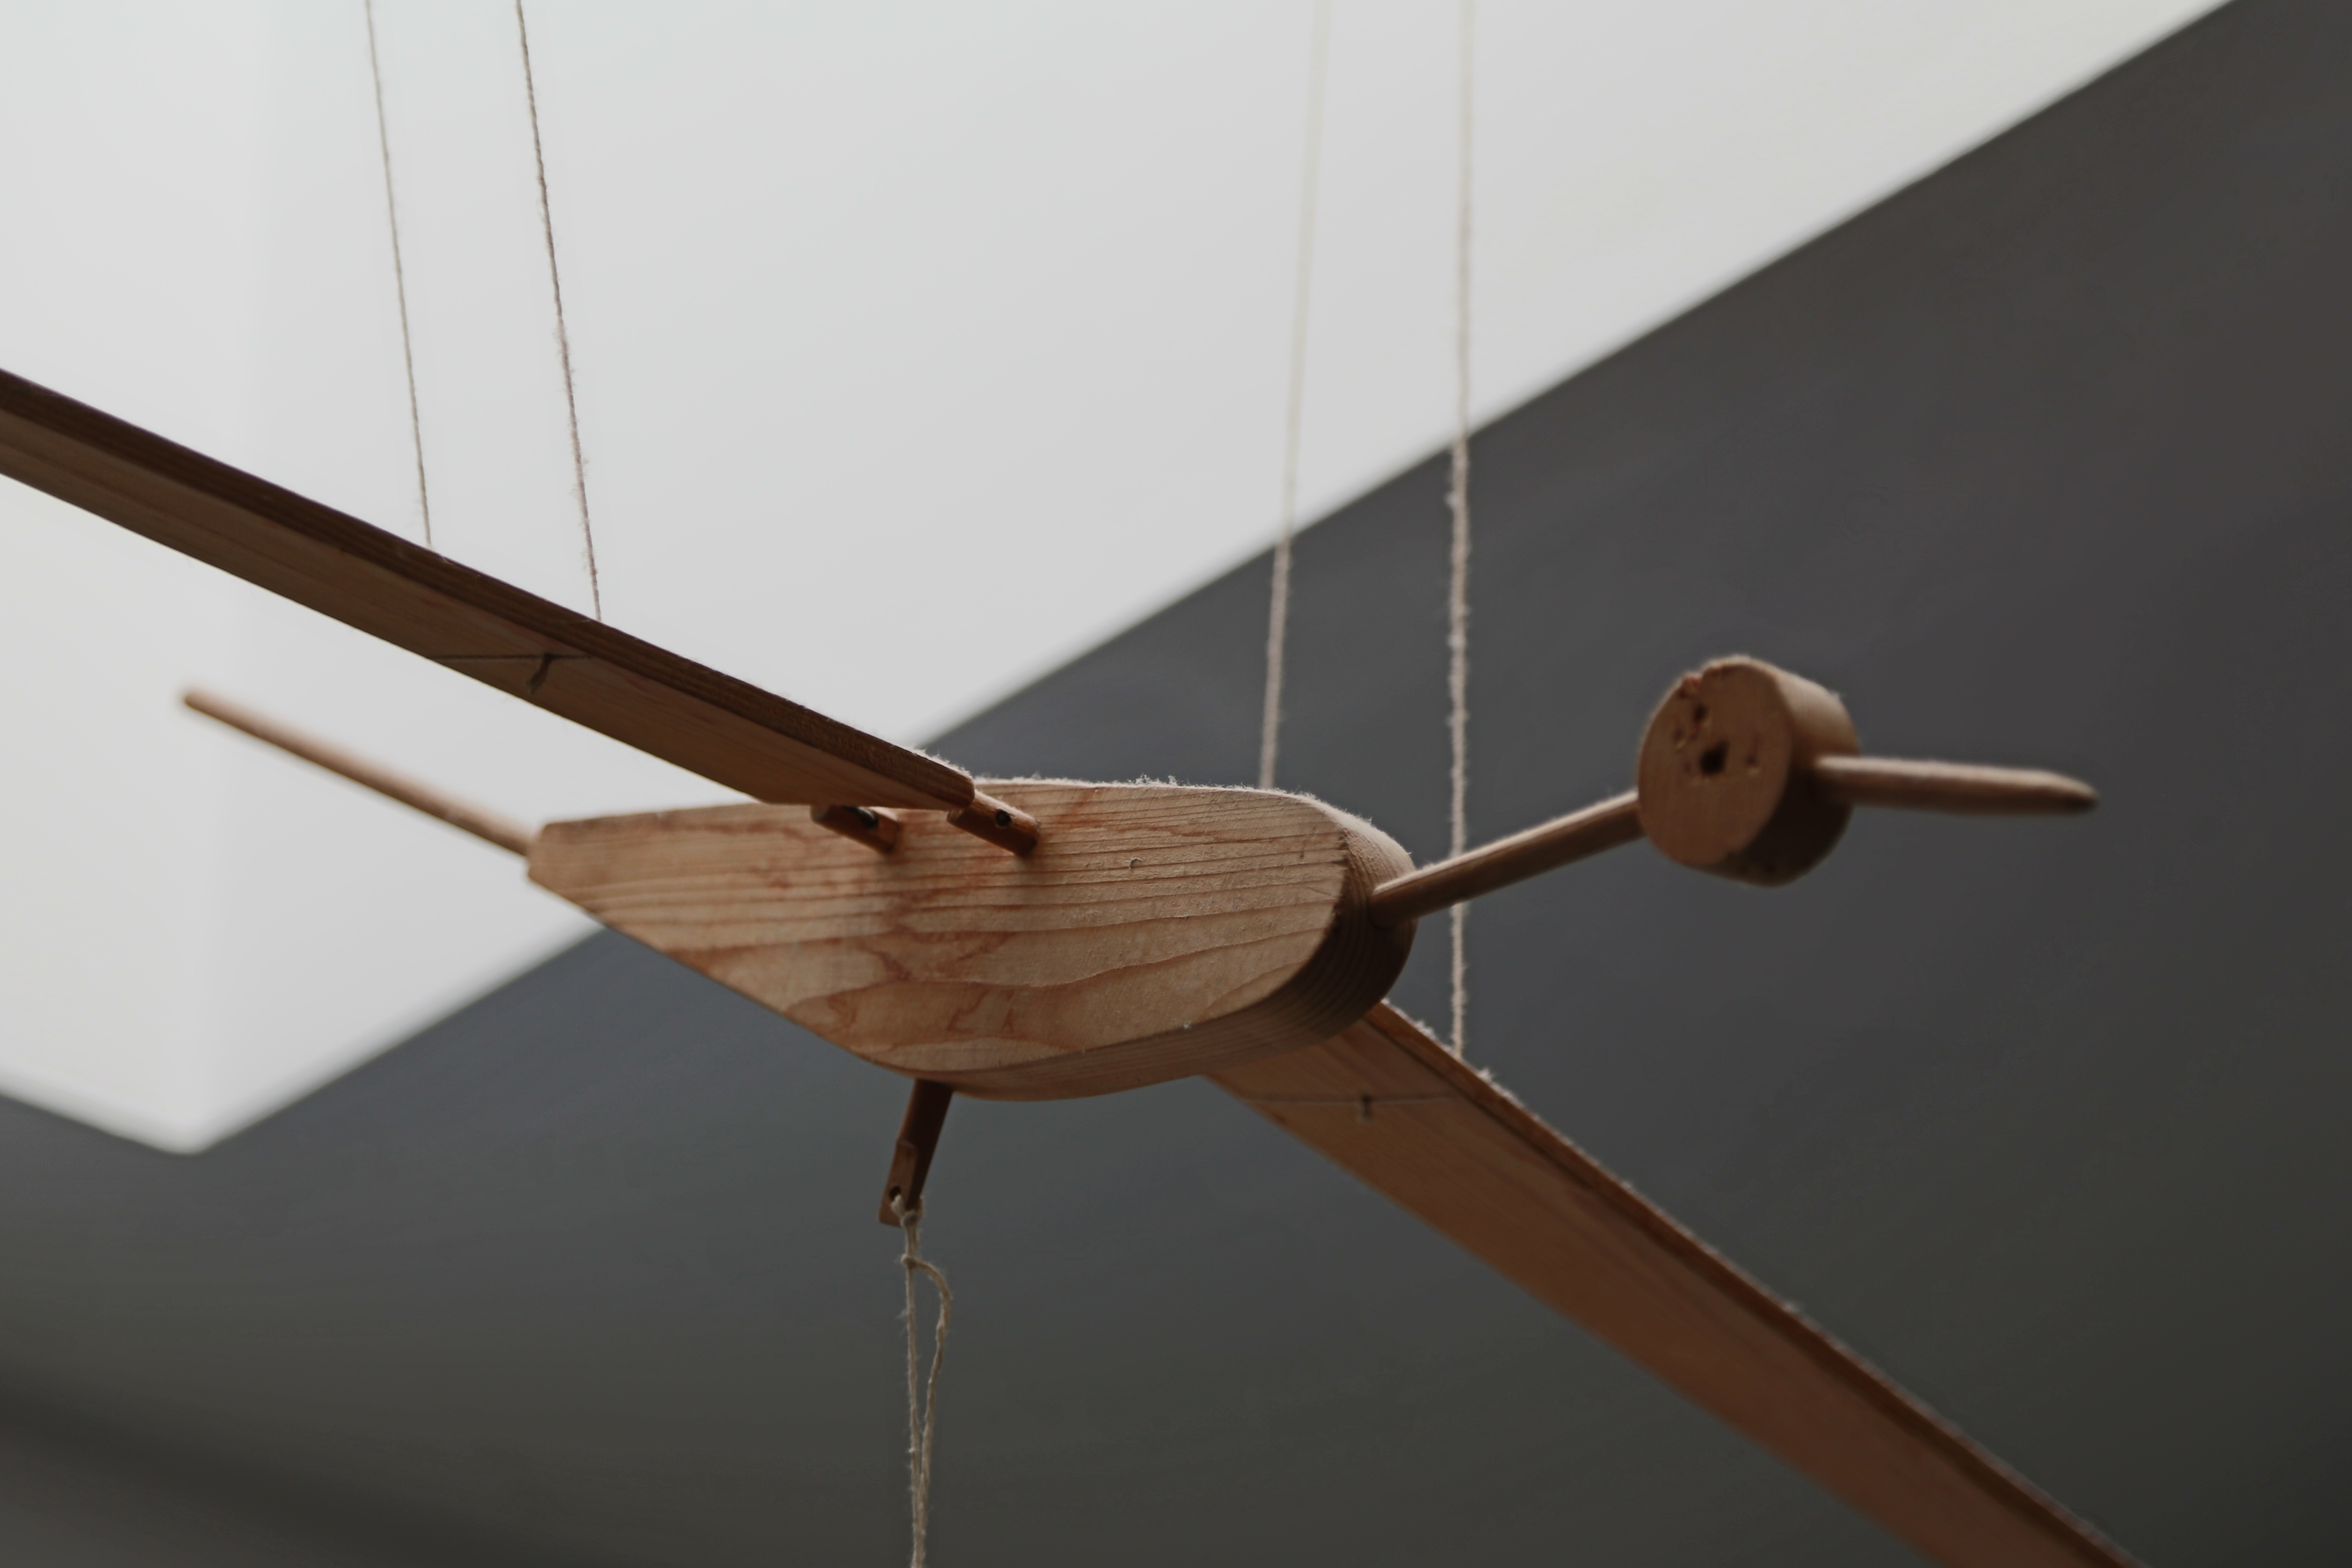
table, bird, wing, wood, vintage, play, retro, air, fly, child, lamp, furniture, lighting, toy, product, fun, design, happy, wings, wooden, light fixture, string instrument, ceiling fan